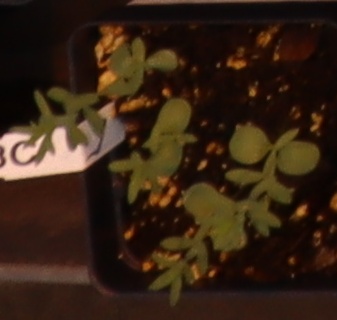
Label: Flax